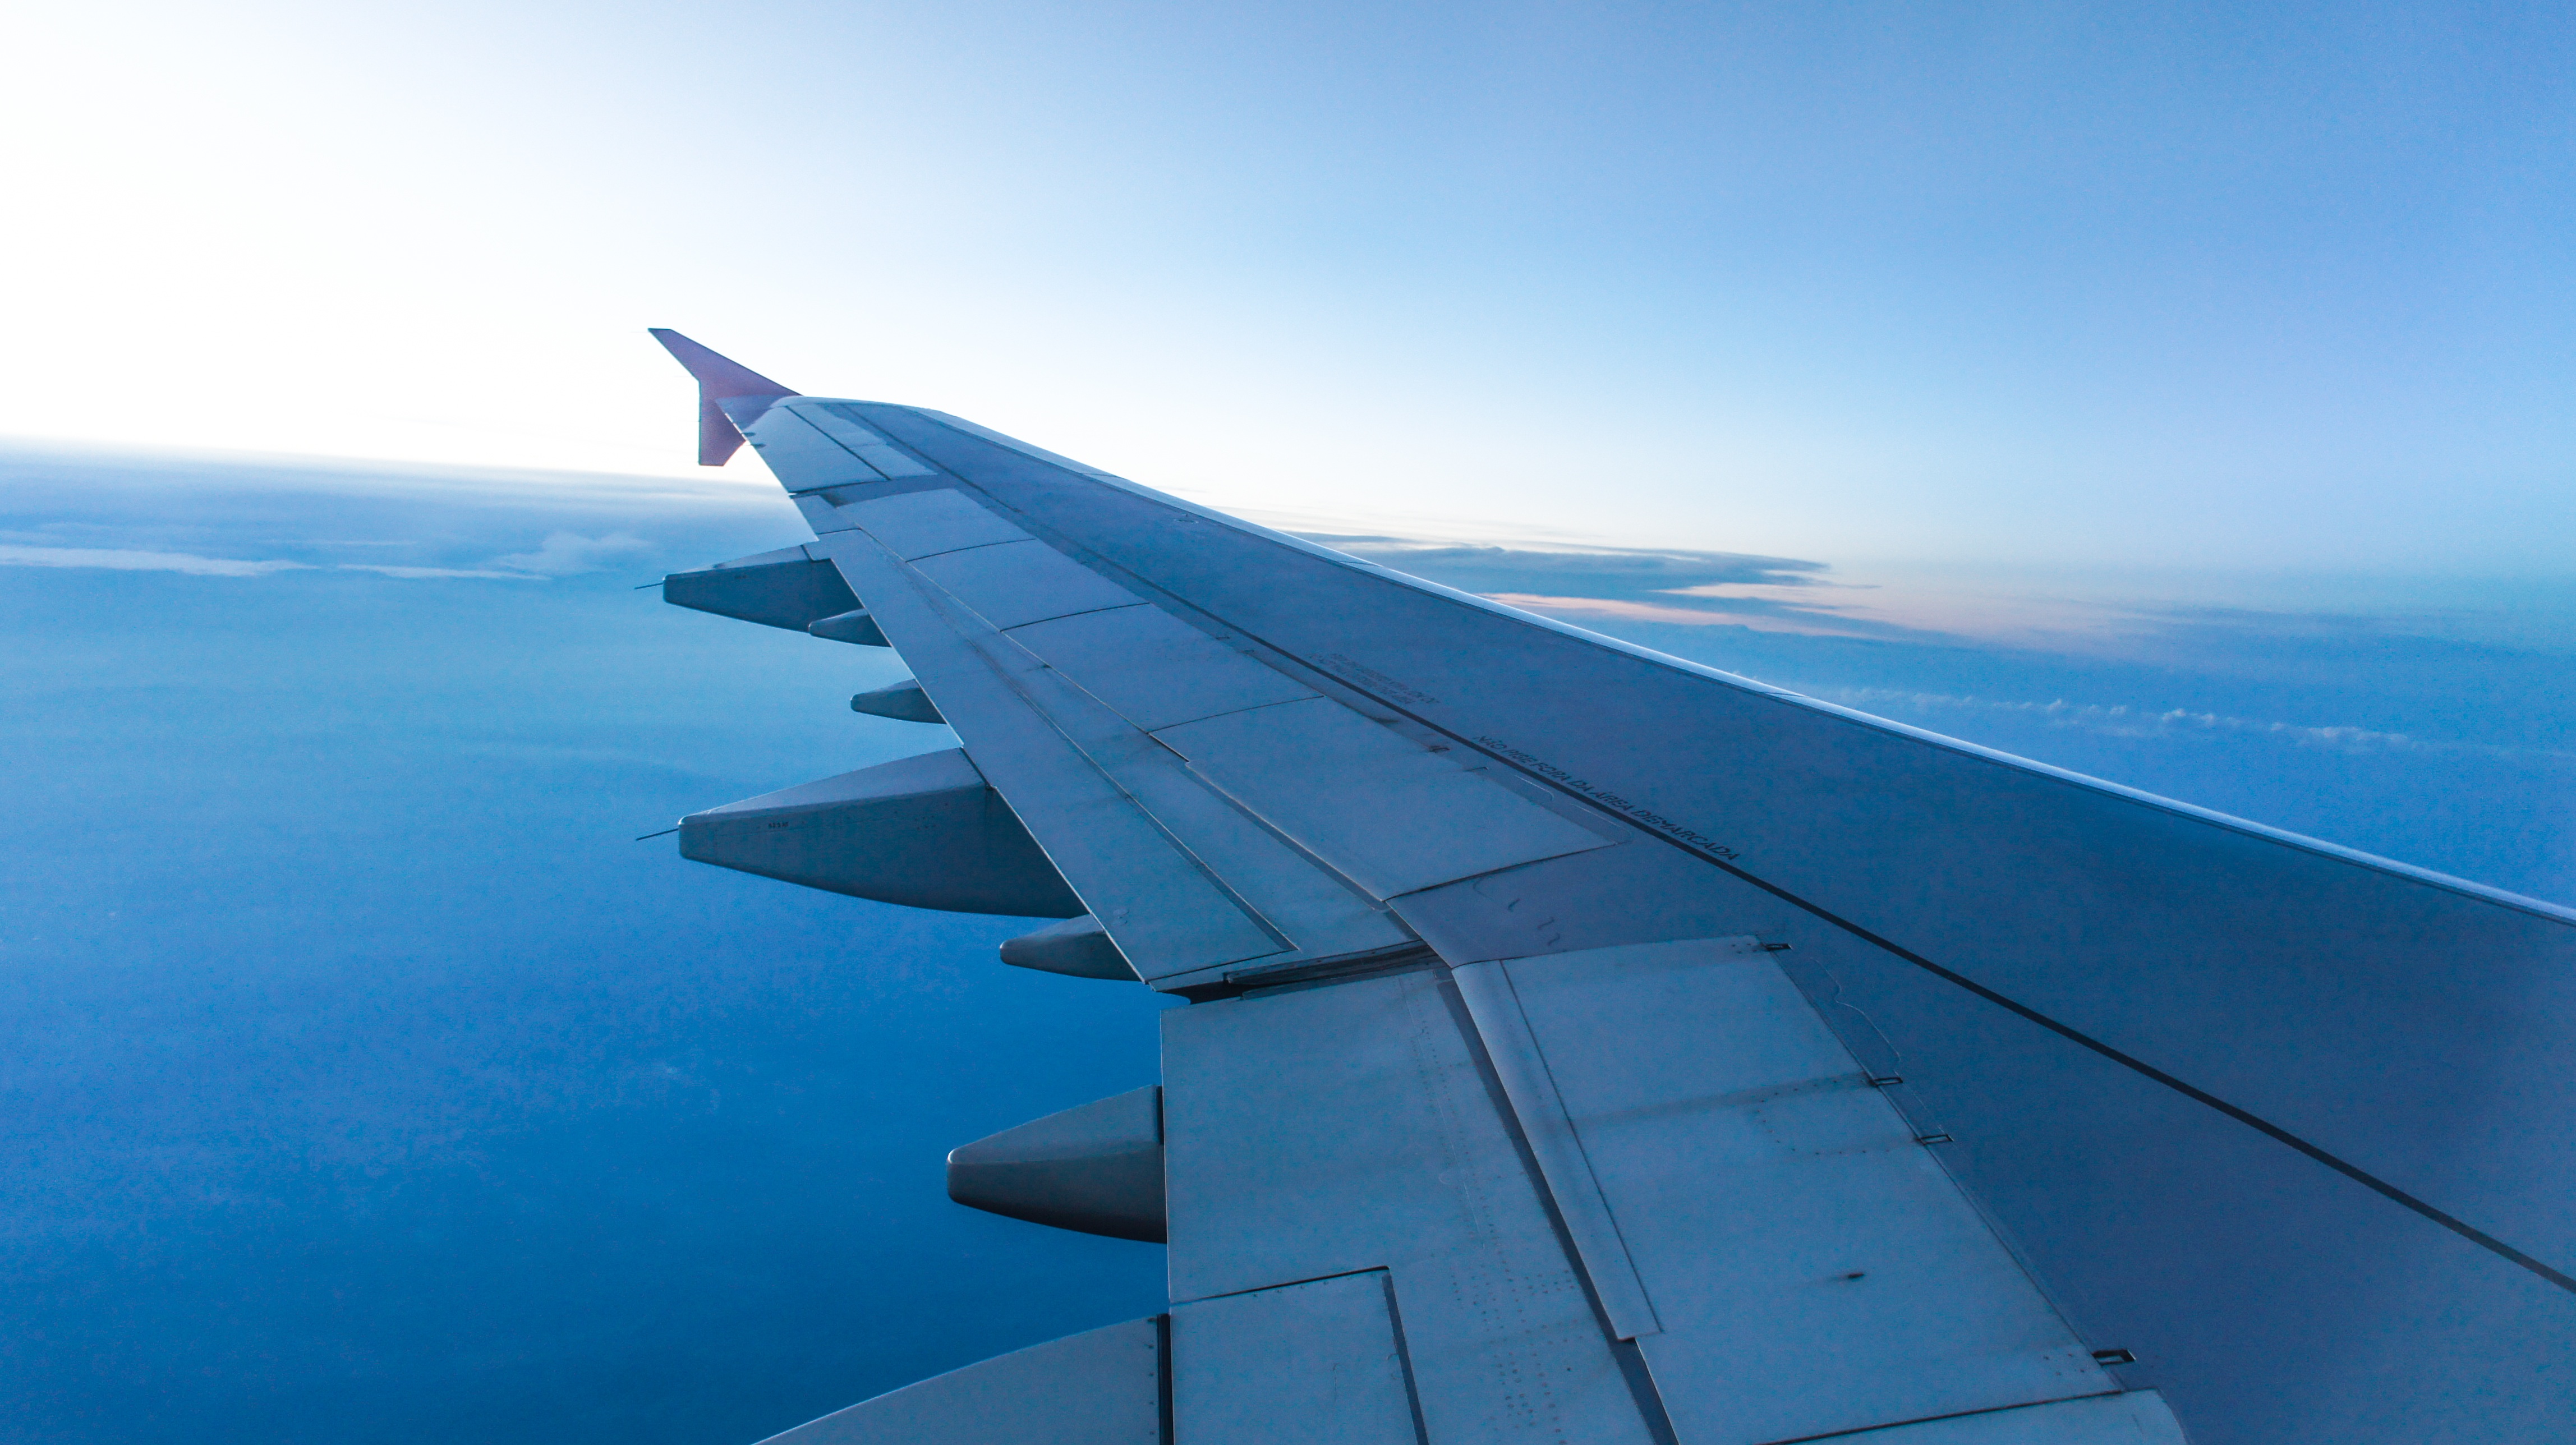
wing, sky, airplane, aircraft, vehicle, airline, aviation, flight, blue, airliner, jet aircraft, air travel, atmosphere of earth, narrow body aircraft